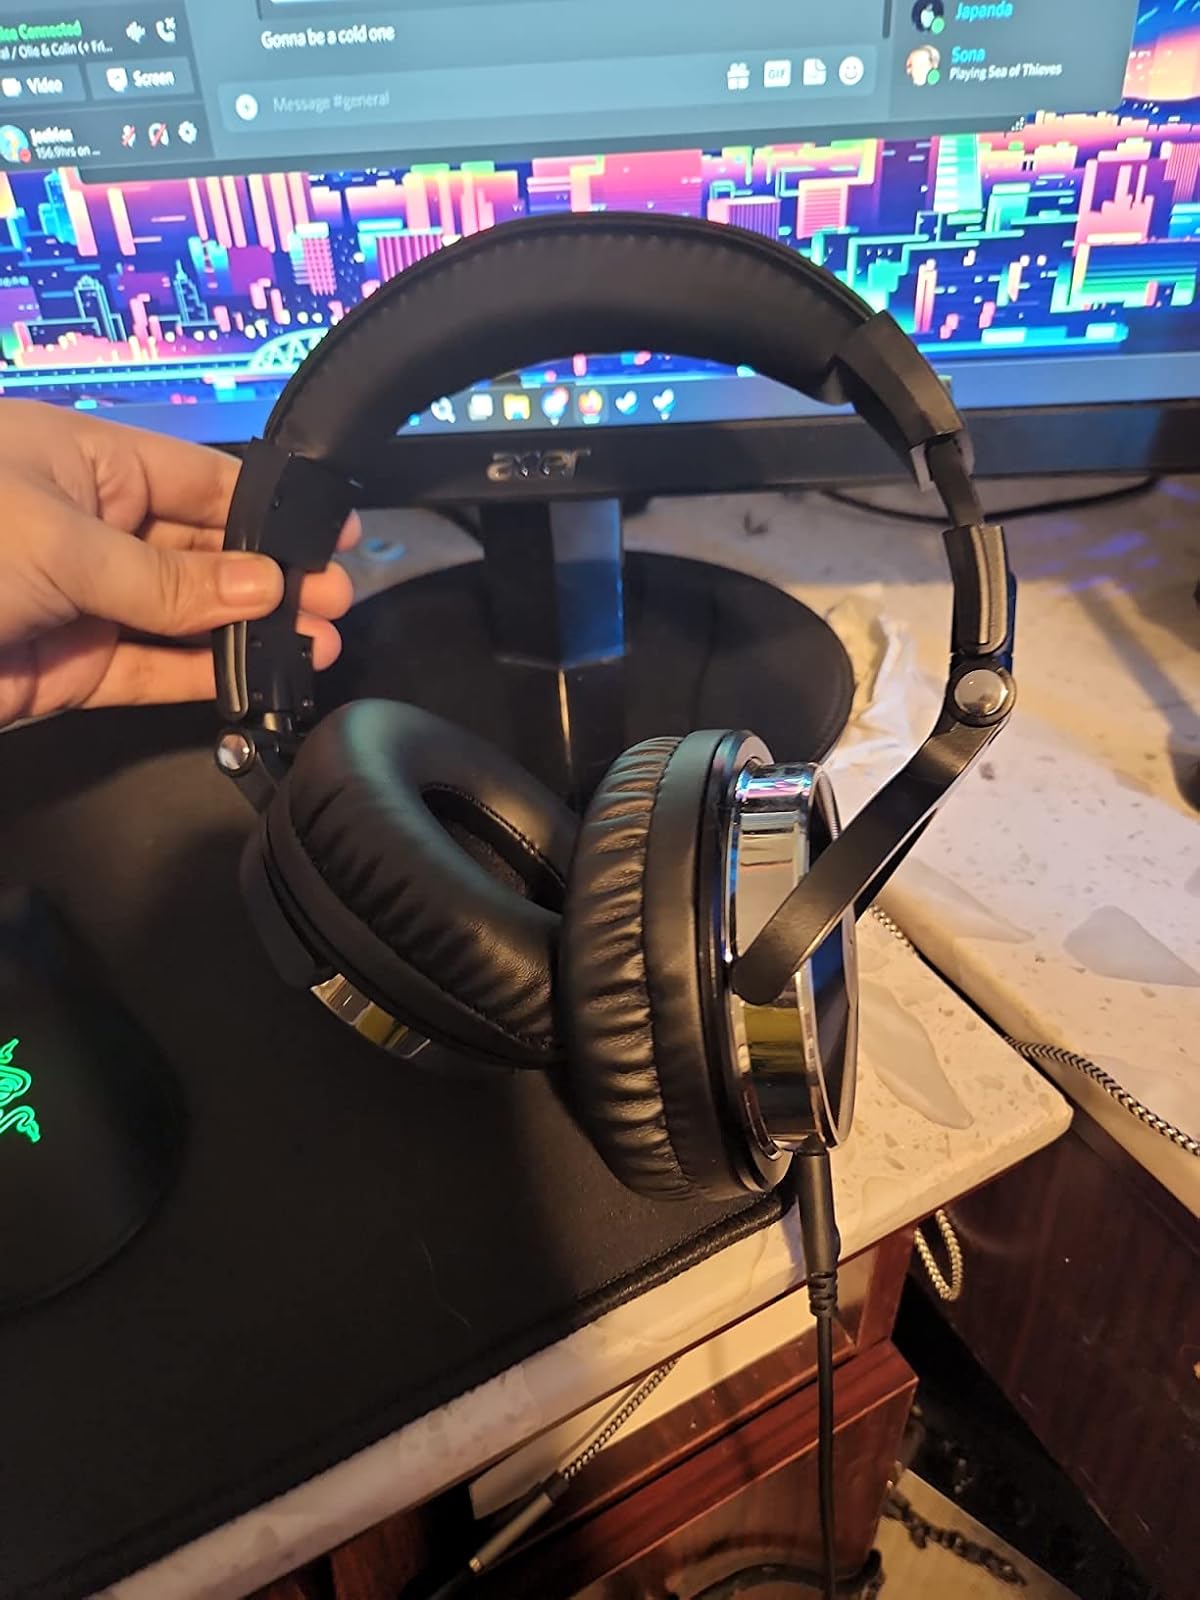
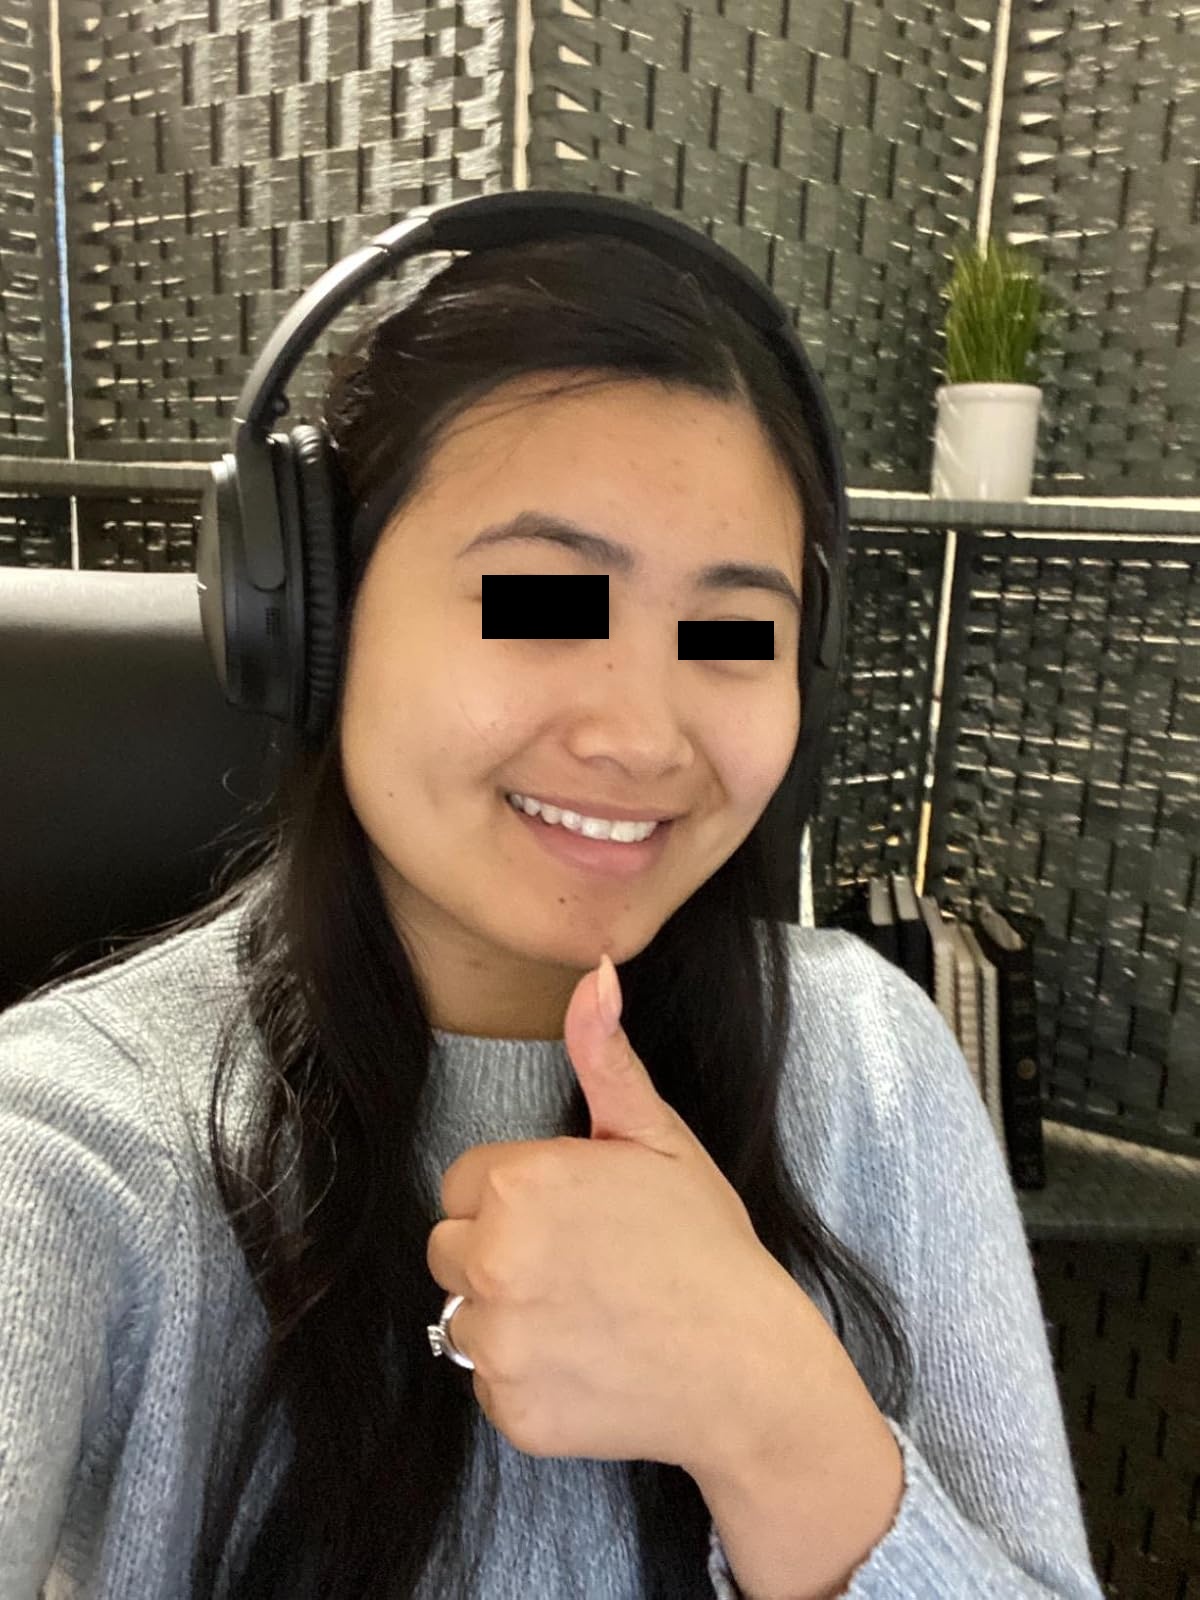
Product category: headphones
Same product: no